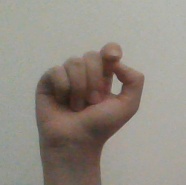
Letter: fa